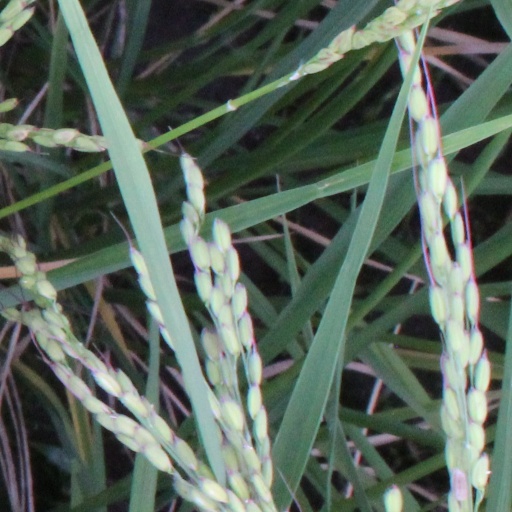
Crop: rice